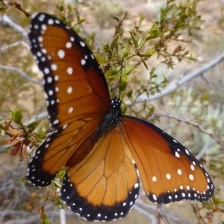
Species: STRAITED QUEEN
Butterfly family (ImageNet category): monarch